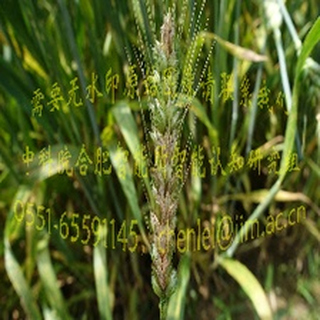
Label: wheat_fusarium_head_blight